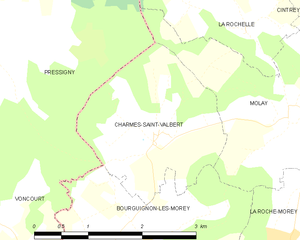
Carte des communes françaises